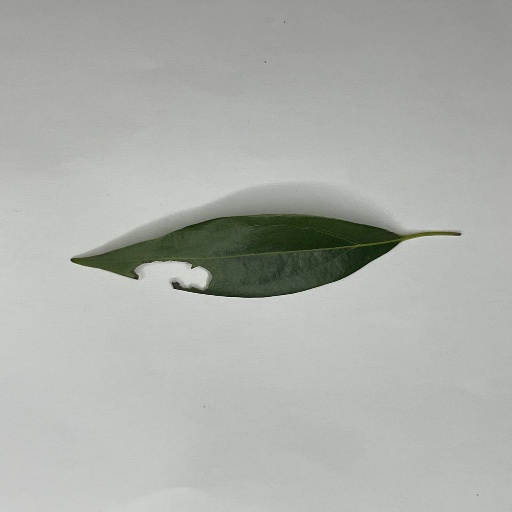
Species: Camphor
Leaf condition: Shot Hole